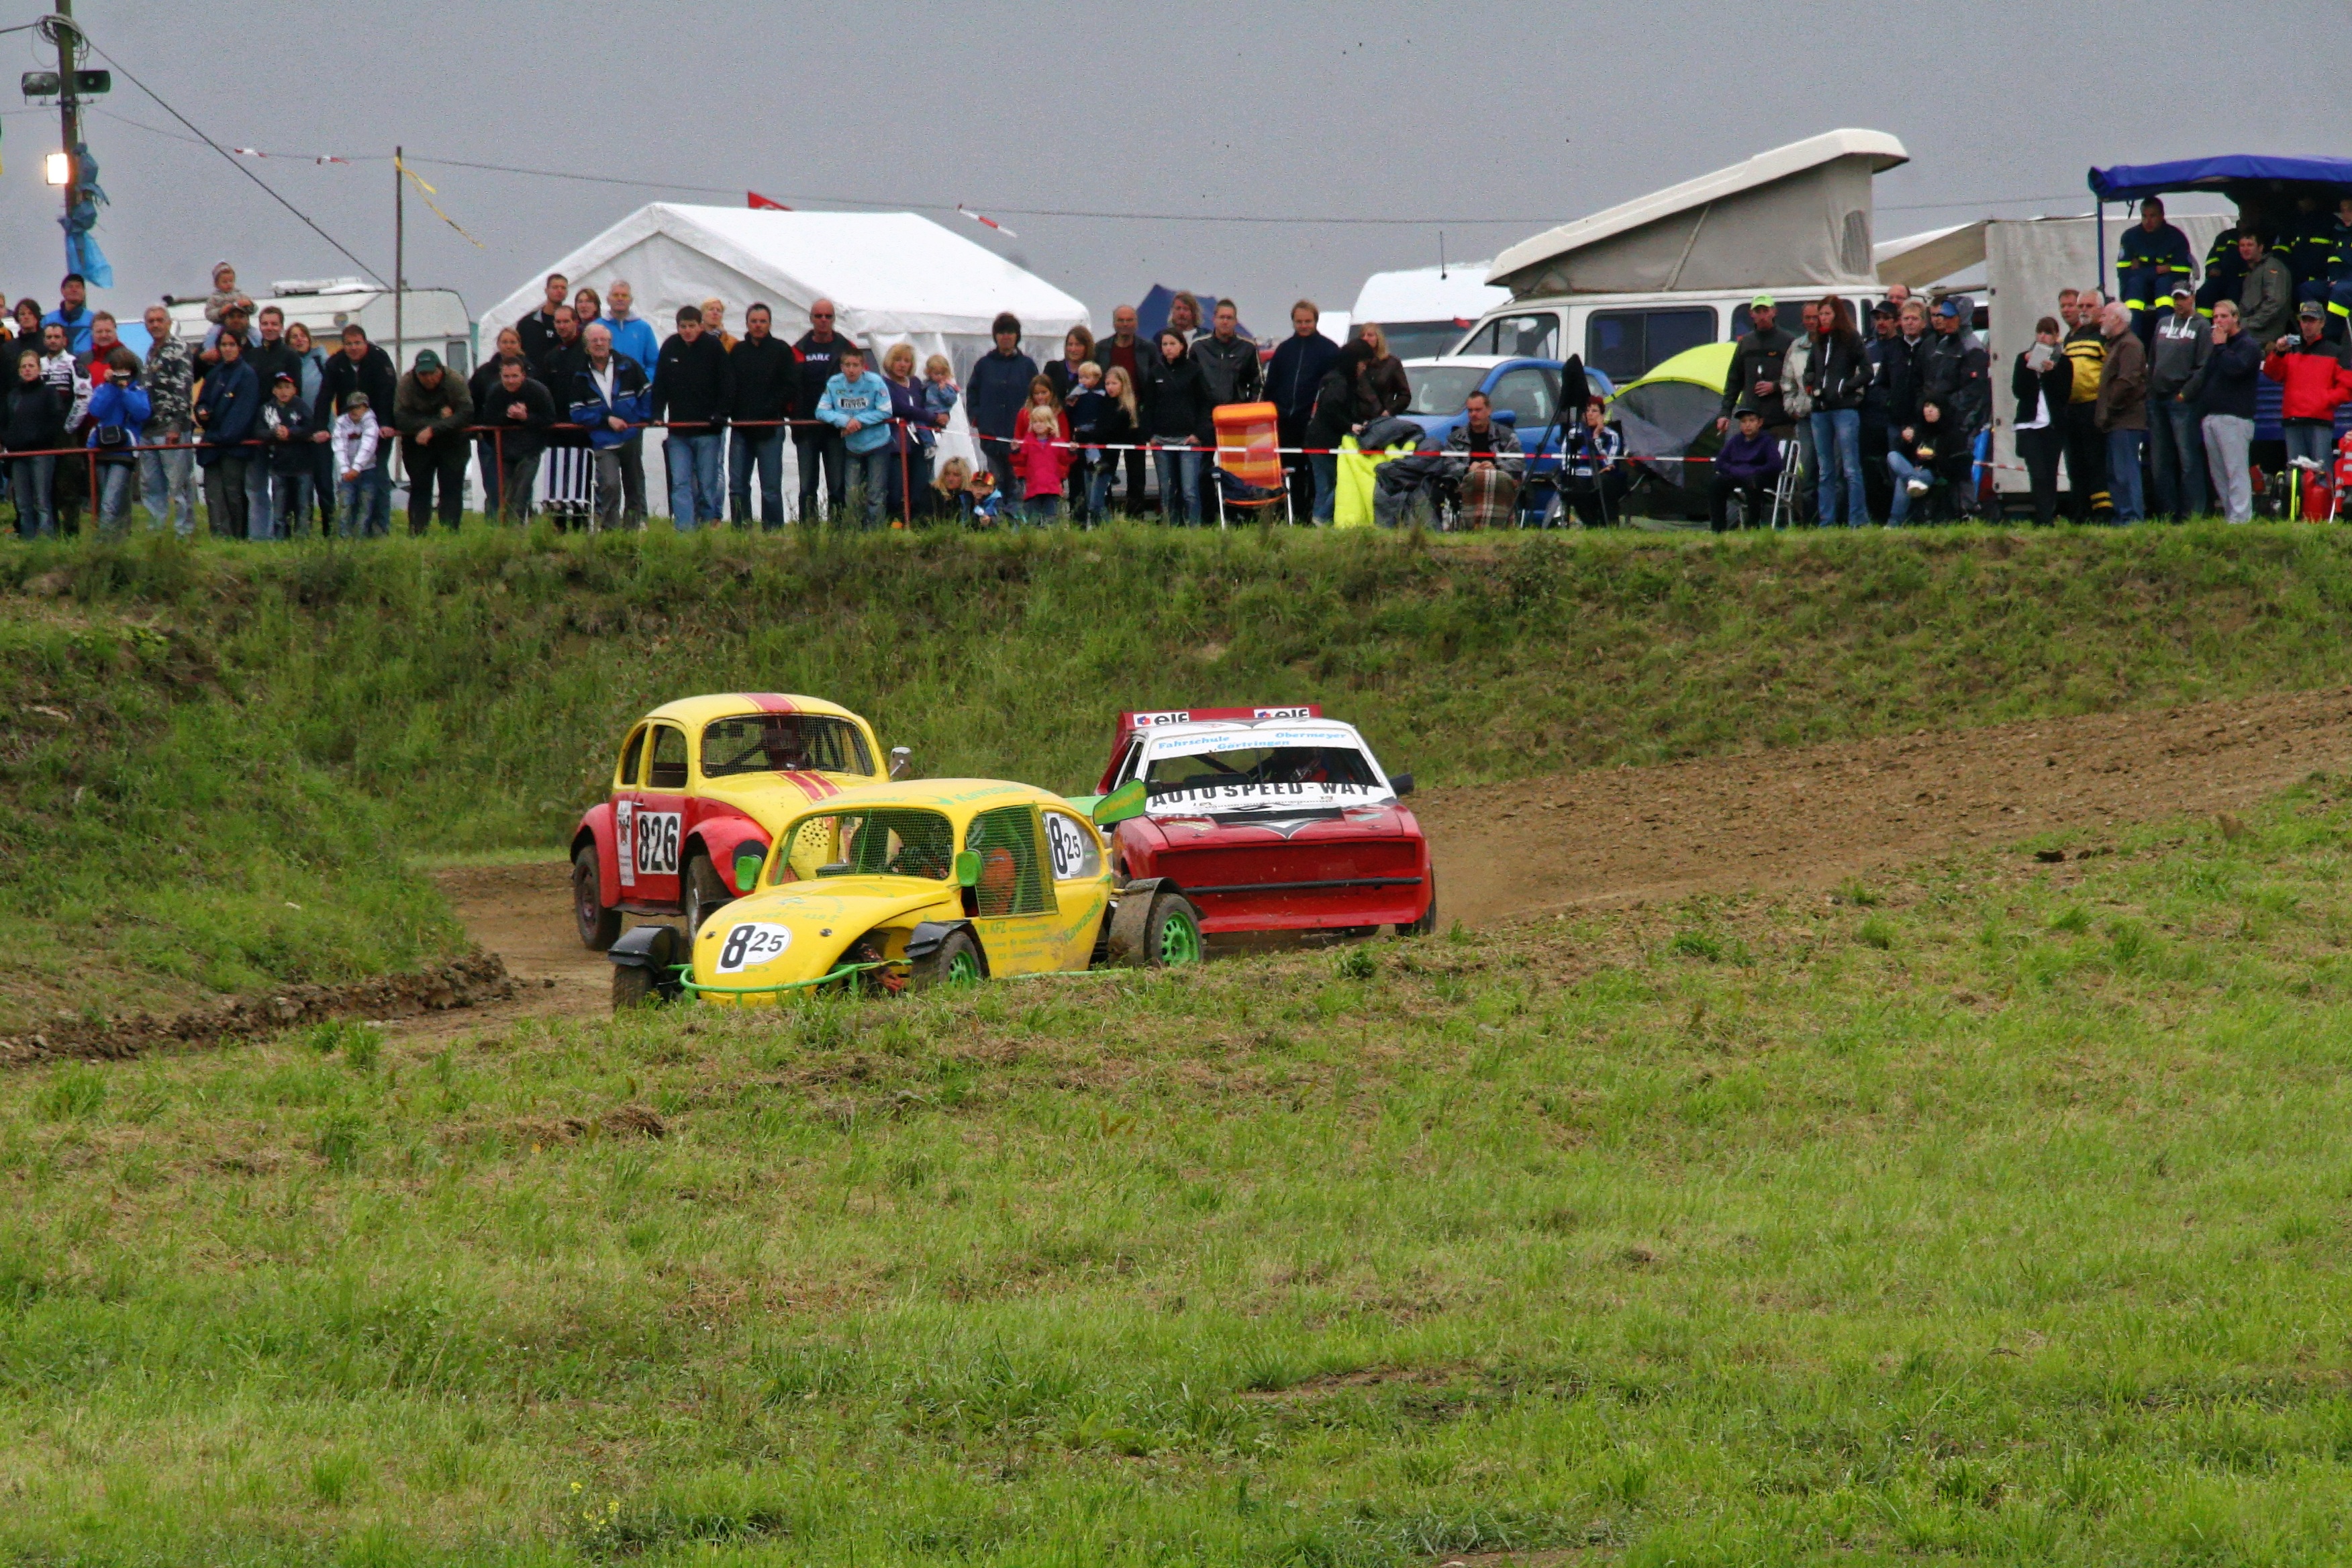
sport, car, vehicle, mud, auto, cross, sports car, race, sports, racing, race track, rally, motorsport, auto racing, autocross, off roading, dirt track racing, rallying